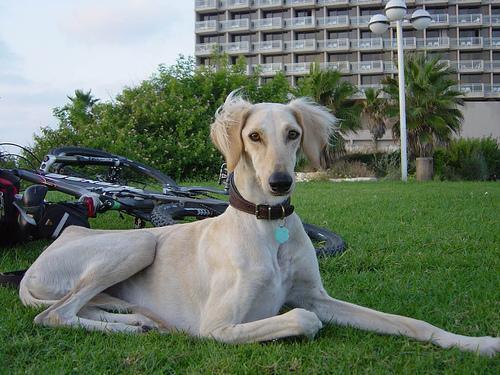
Saluki